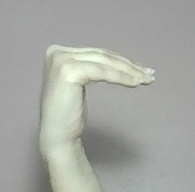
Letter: haa